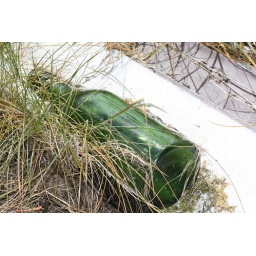
old green glass bottle in the grass